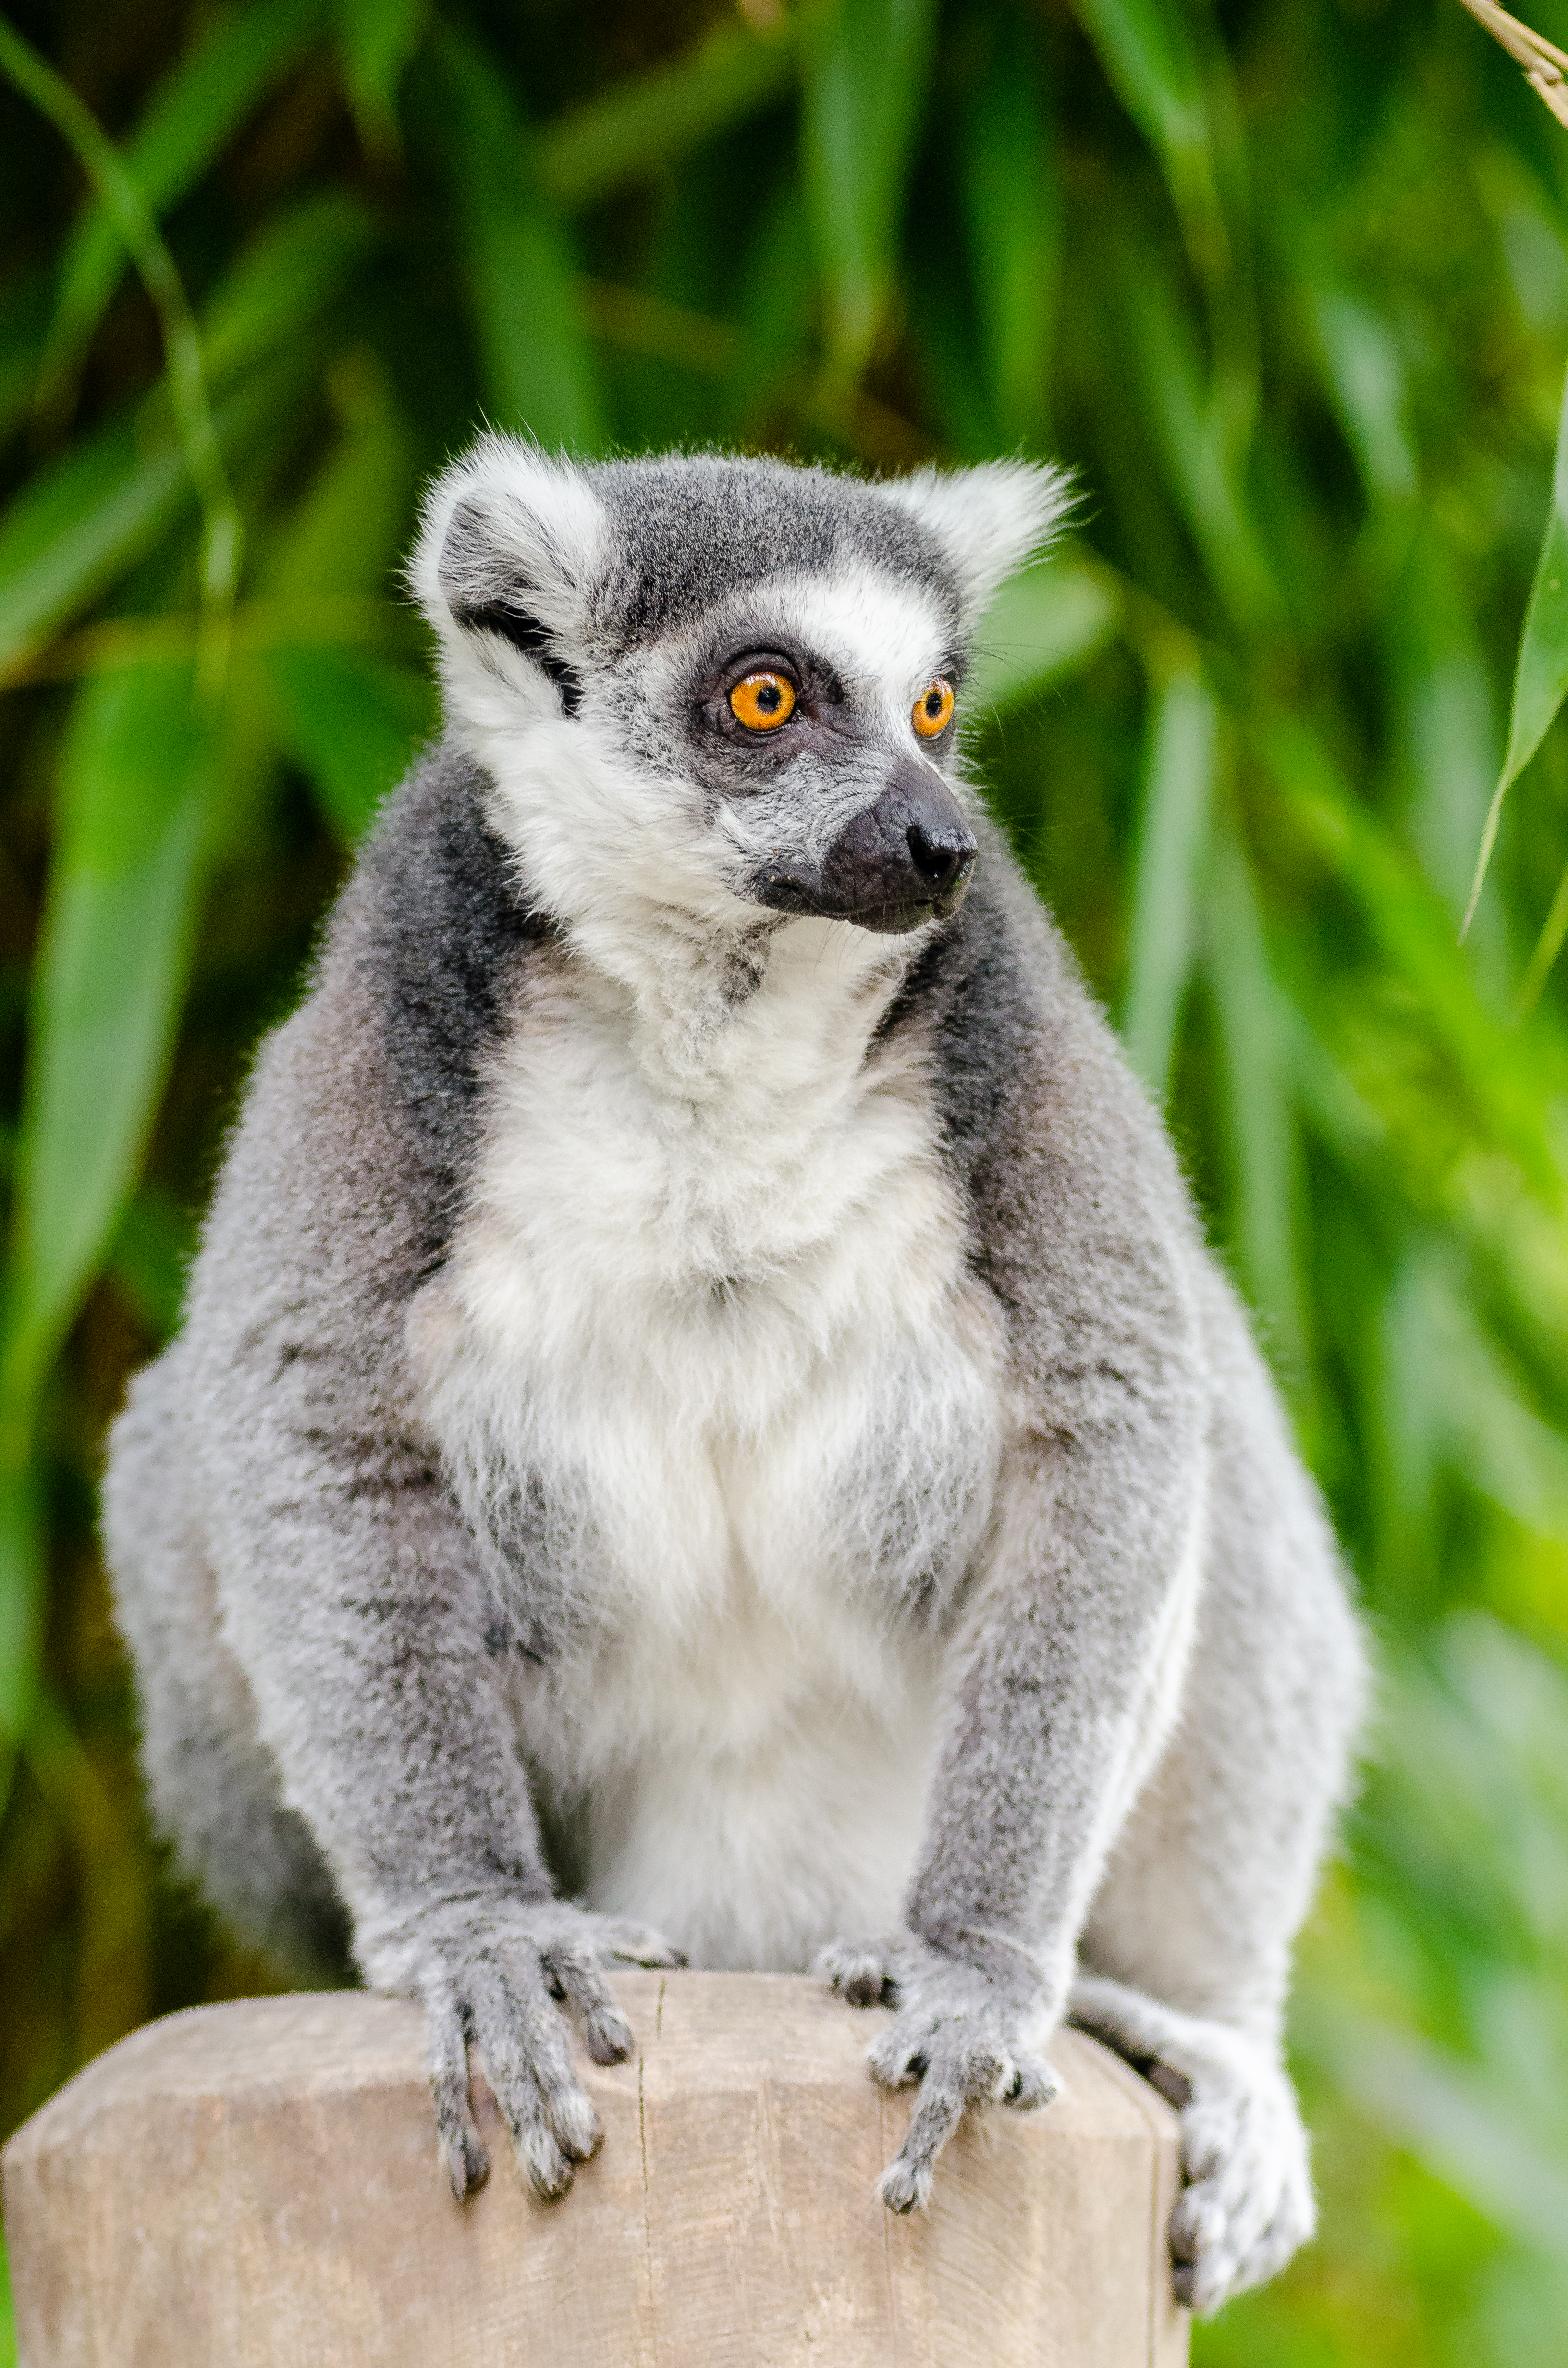
tree, bokeh, ring, feet, animal, cute, wildlife, zoo, fur, mammal, nikon, fauna, primate, world, eyes, festival, hands, animals, madagascar, vertebrate, tier, ss, fell, augen, grn, baum, adorable, lemur, d7000, niedlich, tailed, catta, katta, tierpart, hnde, fse, madagaskar, marsupial